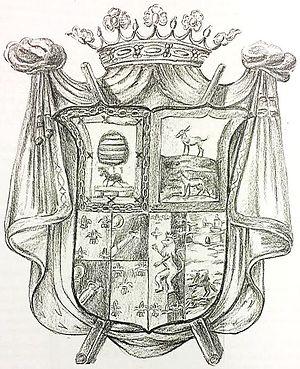
Cartaojal est une ville de la commune d'Antequera situé dans la communauté autonome d'Andalousie, dans la province de Malaga, en Espagne.